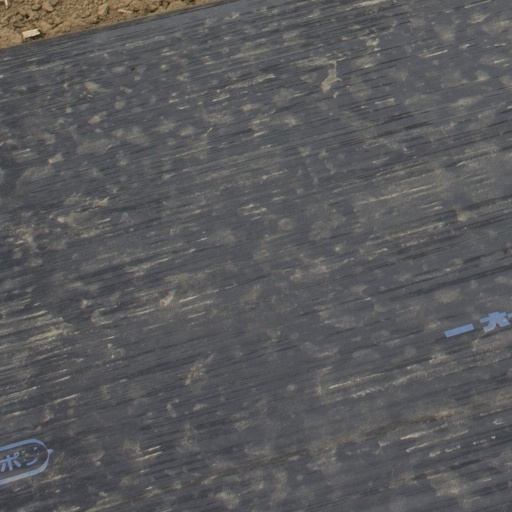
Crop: Jerusalem artichoke